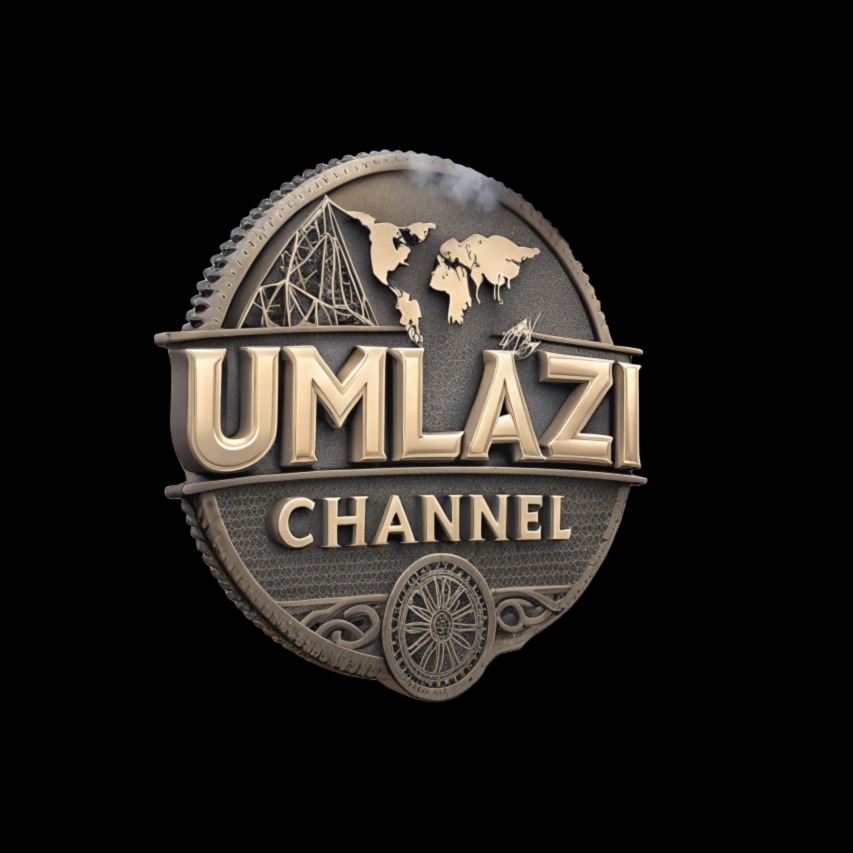
미적 점수 (1~10점): 1